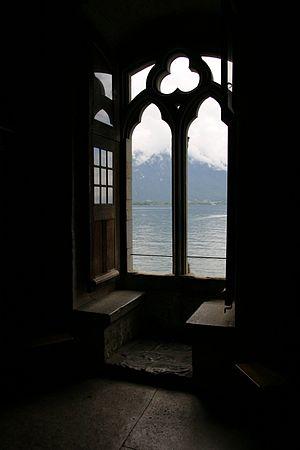
Château de Chillon, Suisse